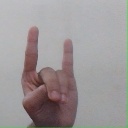
अक्षर: श